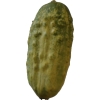
Label: images